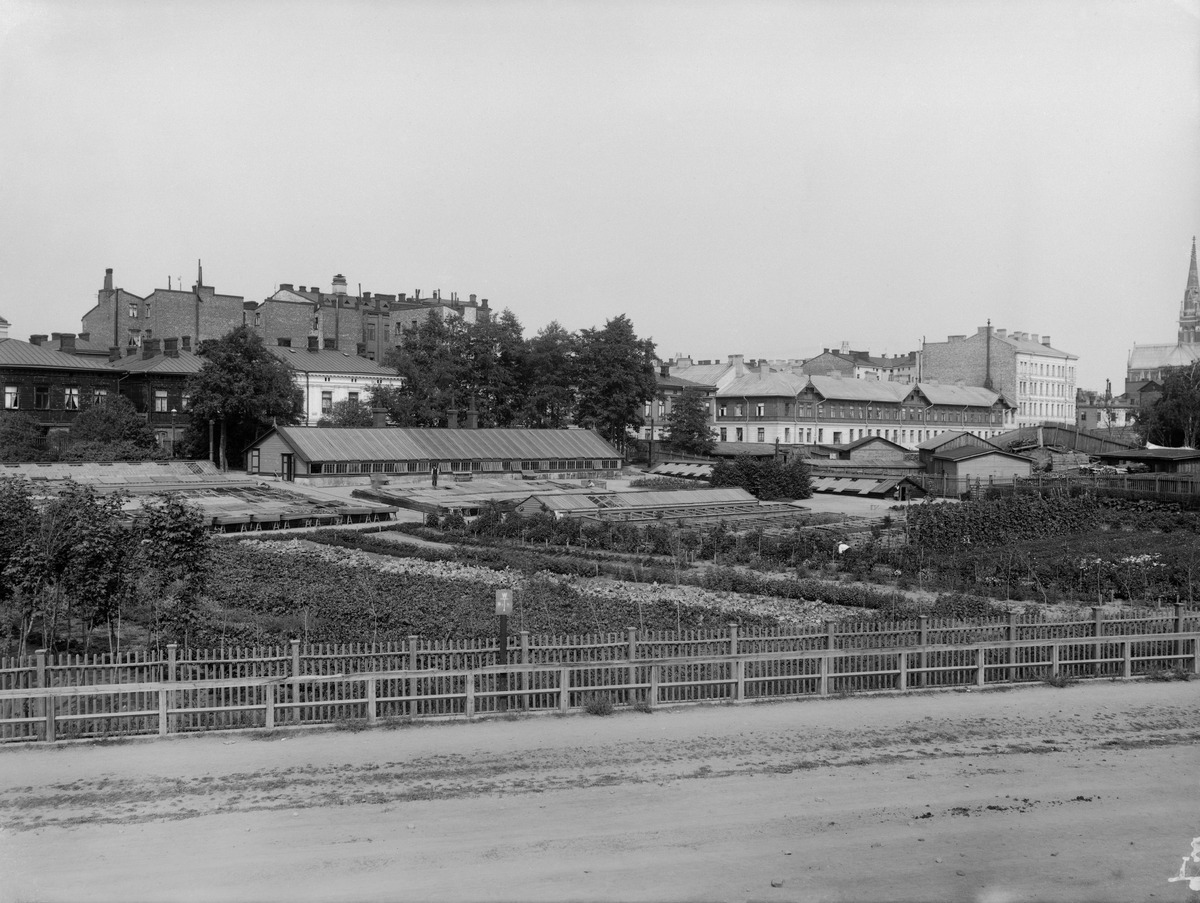
Tehtaanpuiston Kauppapuutarha Tehtaankadulta nähtynä
sisällön kuvaus: Tehtaanpuiston Kauppapuutarha Tehtaankadulta nähtynä. Taustalla Sepänkatu. mustavalkoinen
Kuvaaja: Nyblin, Daniel, valokuvaaja
Ajankohta: kuvausaika 1910 -luku todennäköisesti
Paikka: Suomi, Uusimaa, Helsinki, Punavuori Helsinki, Tehtaanpuisto, Sepänkatu
Aiheet: puistot, puutarhat, puutarhatuotanto, viljely, kasvihuoneet, taimet, rakennukset, aidat, Kaupunkiruokaa-näyttely